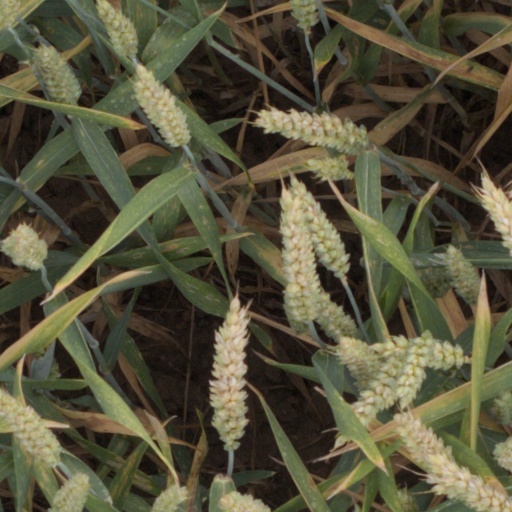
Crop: wheat